Cycling

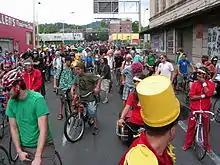
Many bicyclists with colorful clothes

Utility cycling refers both to cycling as a mode of daily commuting transport as well as the use of a bicycle in a commercial activity, mainly to transport goods, mostly accomplished in an urban environment.